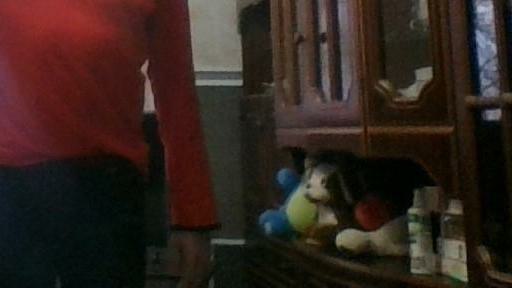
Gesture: no_gesture